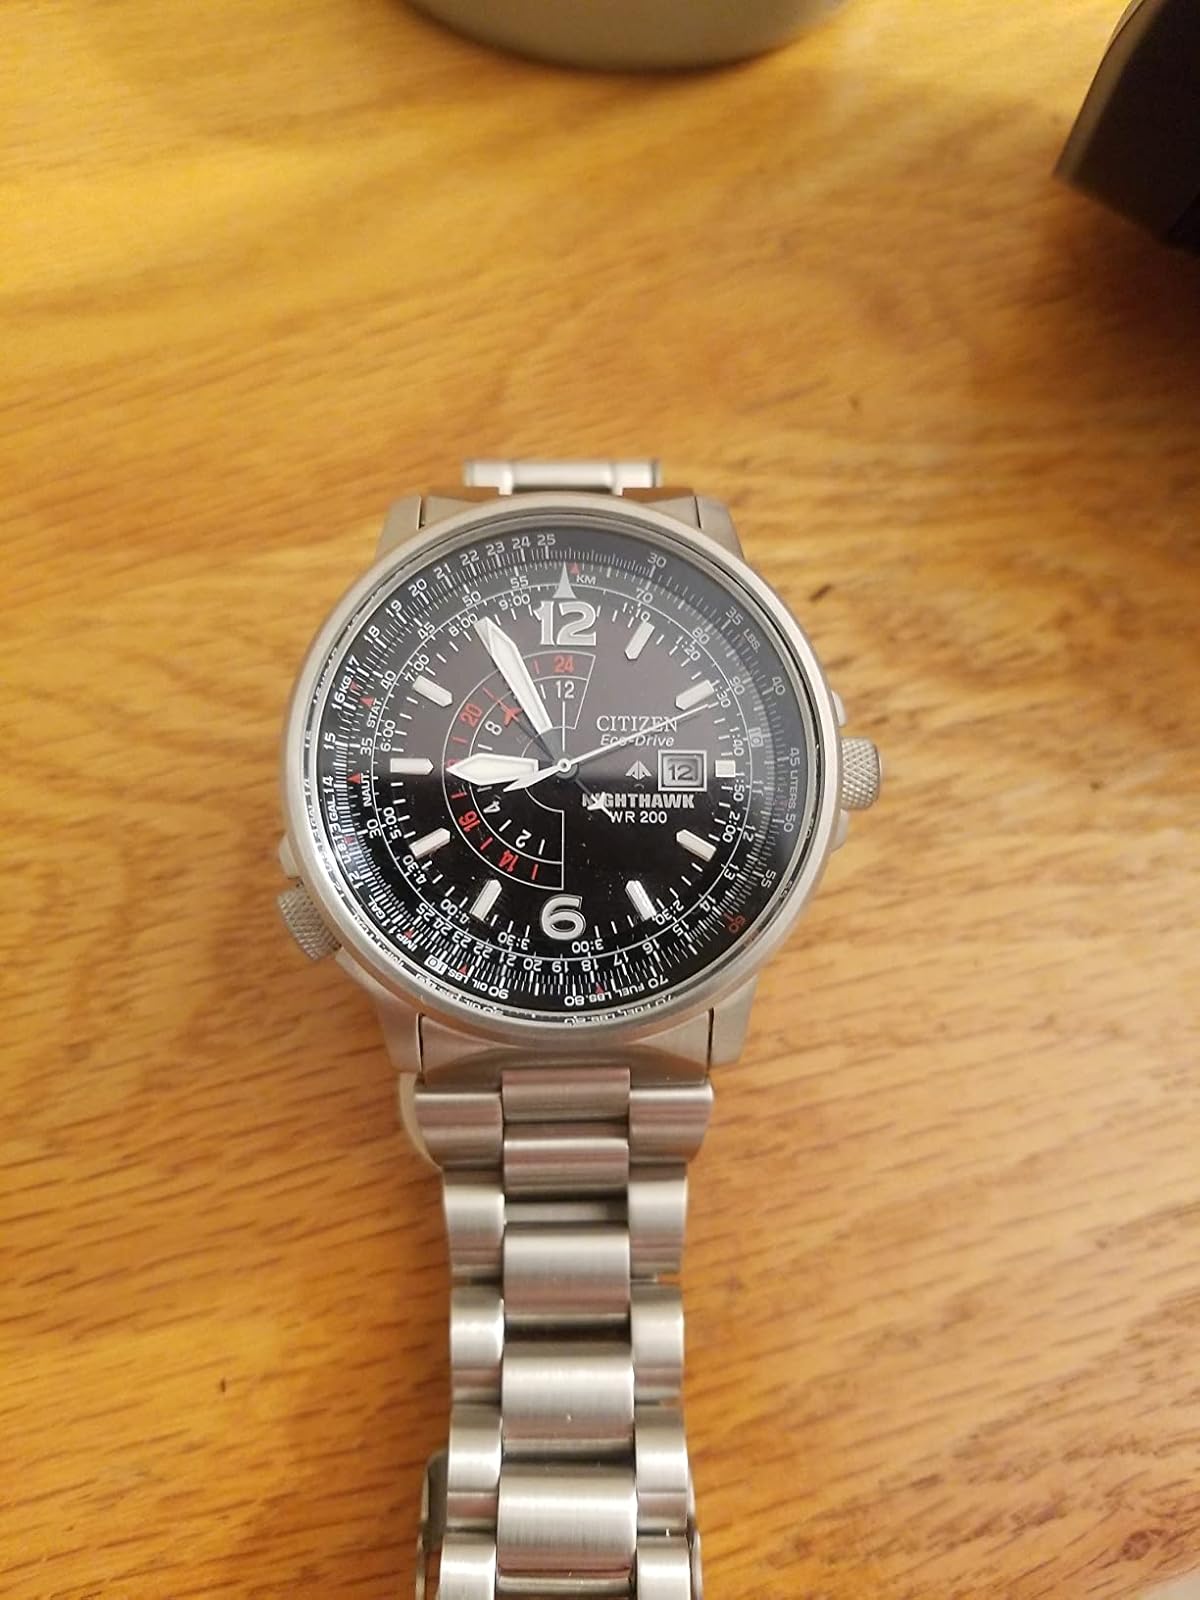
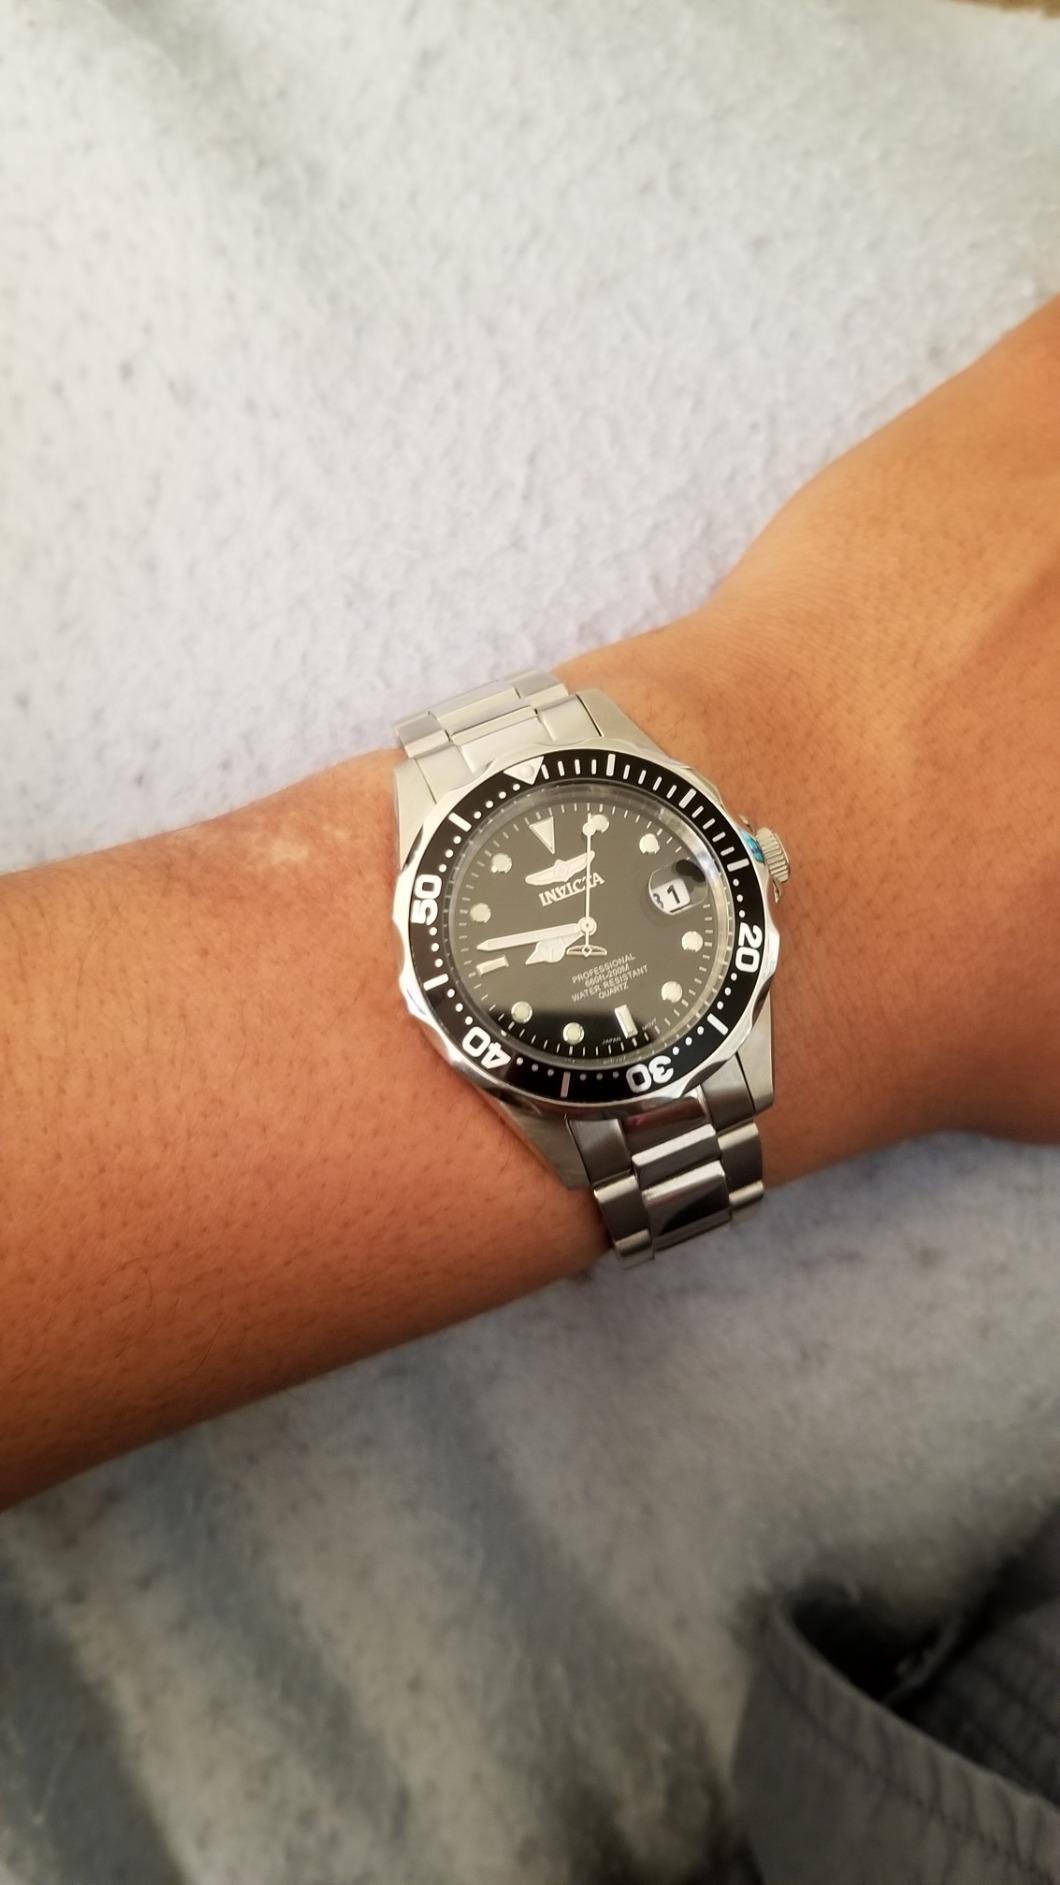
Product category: accessories_watch
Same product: no